Nudibranch

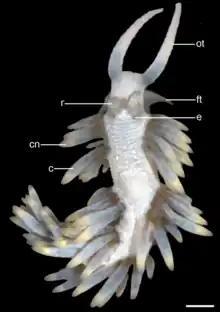
"Berghia stephanieae" nudibranch body: Note the oral tentacles (ot), foot tentacles (ft), eye (e), rhinophores (r), and cerata (c). This species has cnidosacs (cn) at the cerata tips. Scale bar is 100 μm.

Nudibranchs occur in seas worldwide, ranging from the Arctic, through temperate and tropical regions, to the Southern Ocean around Antarctica. However, they are mostly found around Southeast Asia. They are almost entirely restricted to salt water, although a few species are known to inhabit lower salinities in brackish water.